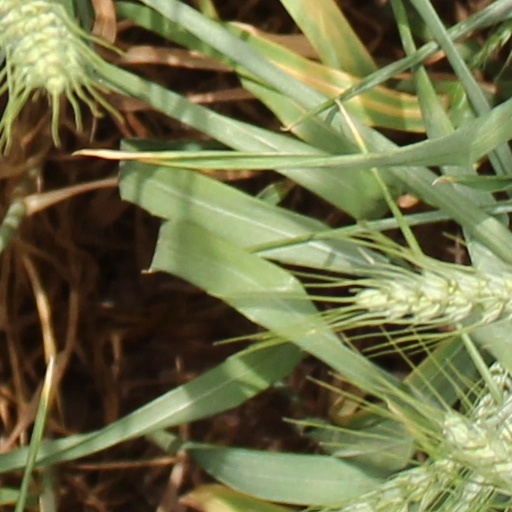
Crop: wheat